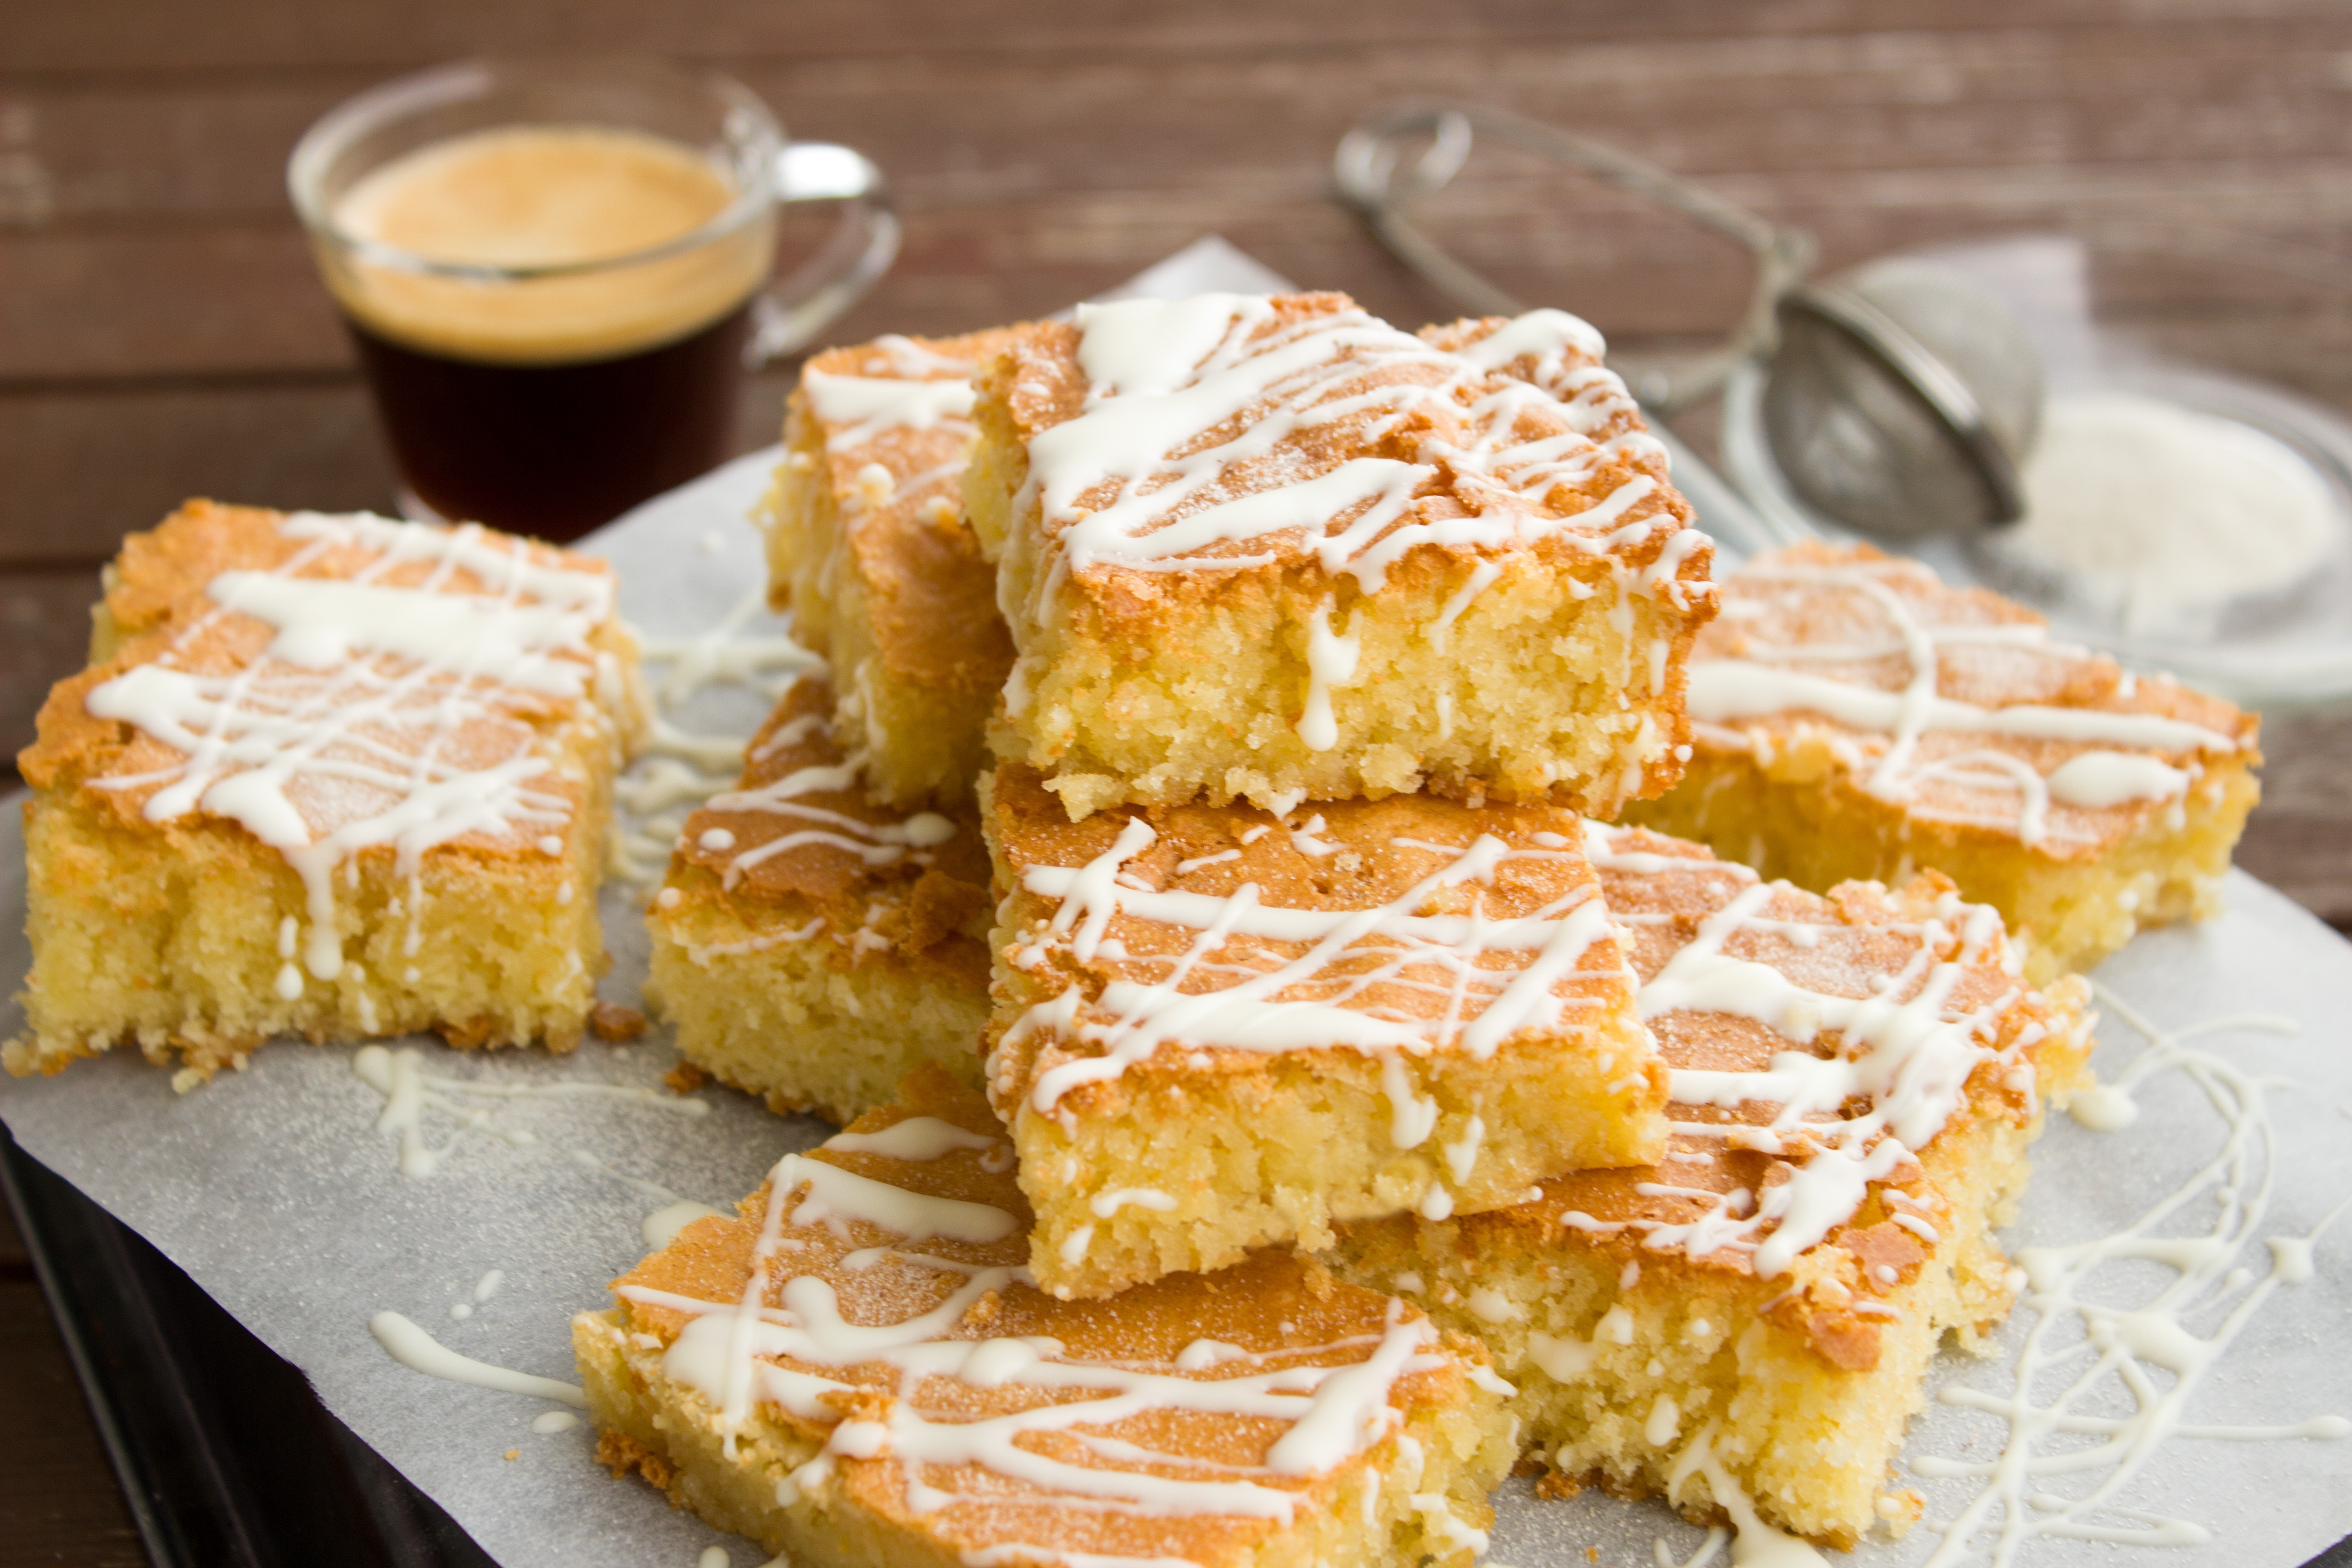
coffee, sweet, dish, meal, food, produce, breakfast, chocolate, dessert, cuisine, delicious, cake, ornament, chocolate cake, calories, sweet dish, bake, coconut, sugar, desserts, baked goods, sheet cake, coffee party, danish pastry